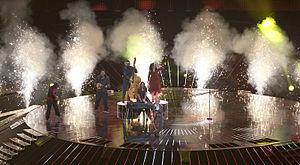
La Bosnie-Herzégovine a participé au Concours Eurovision de la chanson 2011 à Düsseldorf, en Allemagne, avec pour représentant Dino Merlin.
La Bosnie-Herzégovine participe au Concours Eurovision de la chanson, depuis sa trente-huitième édition, en 1993, et ne l’a encore jamais remporté.
Love in Rewind est la chanson représentant la Bosnie-Herzégovine au Concours Eurovision de la chanson 2011. Elle est interprétée par Dino Merlin.